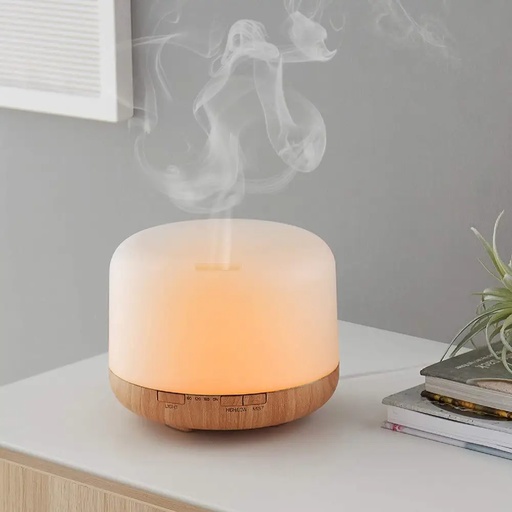
GOMINIMO 5 in1 LED Aromatherapy Essential Oil Diffuser 500ml (Wood Base)
Brand: Havenly House & Home
Category: Home & Garden > Decor > Home Fragrance Accessories